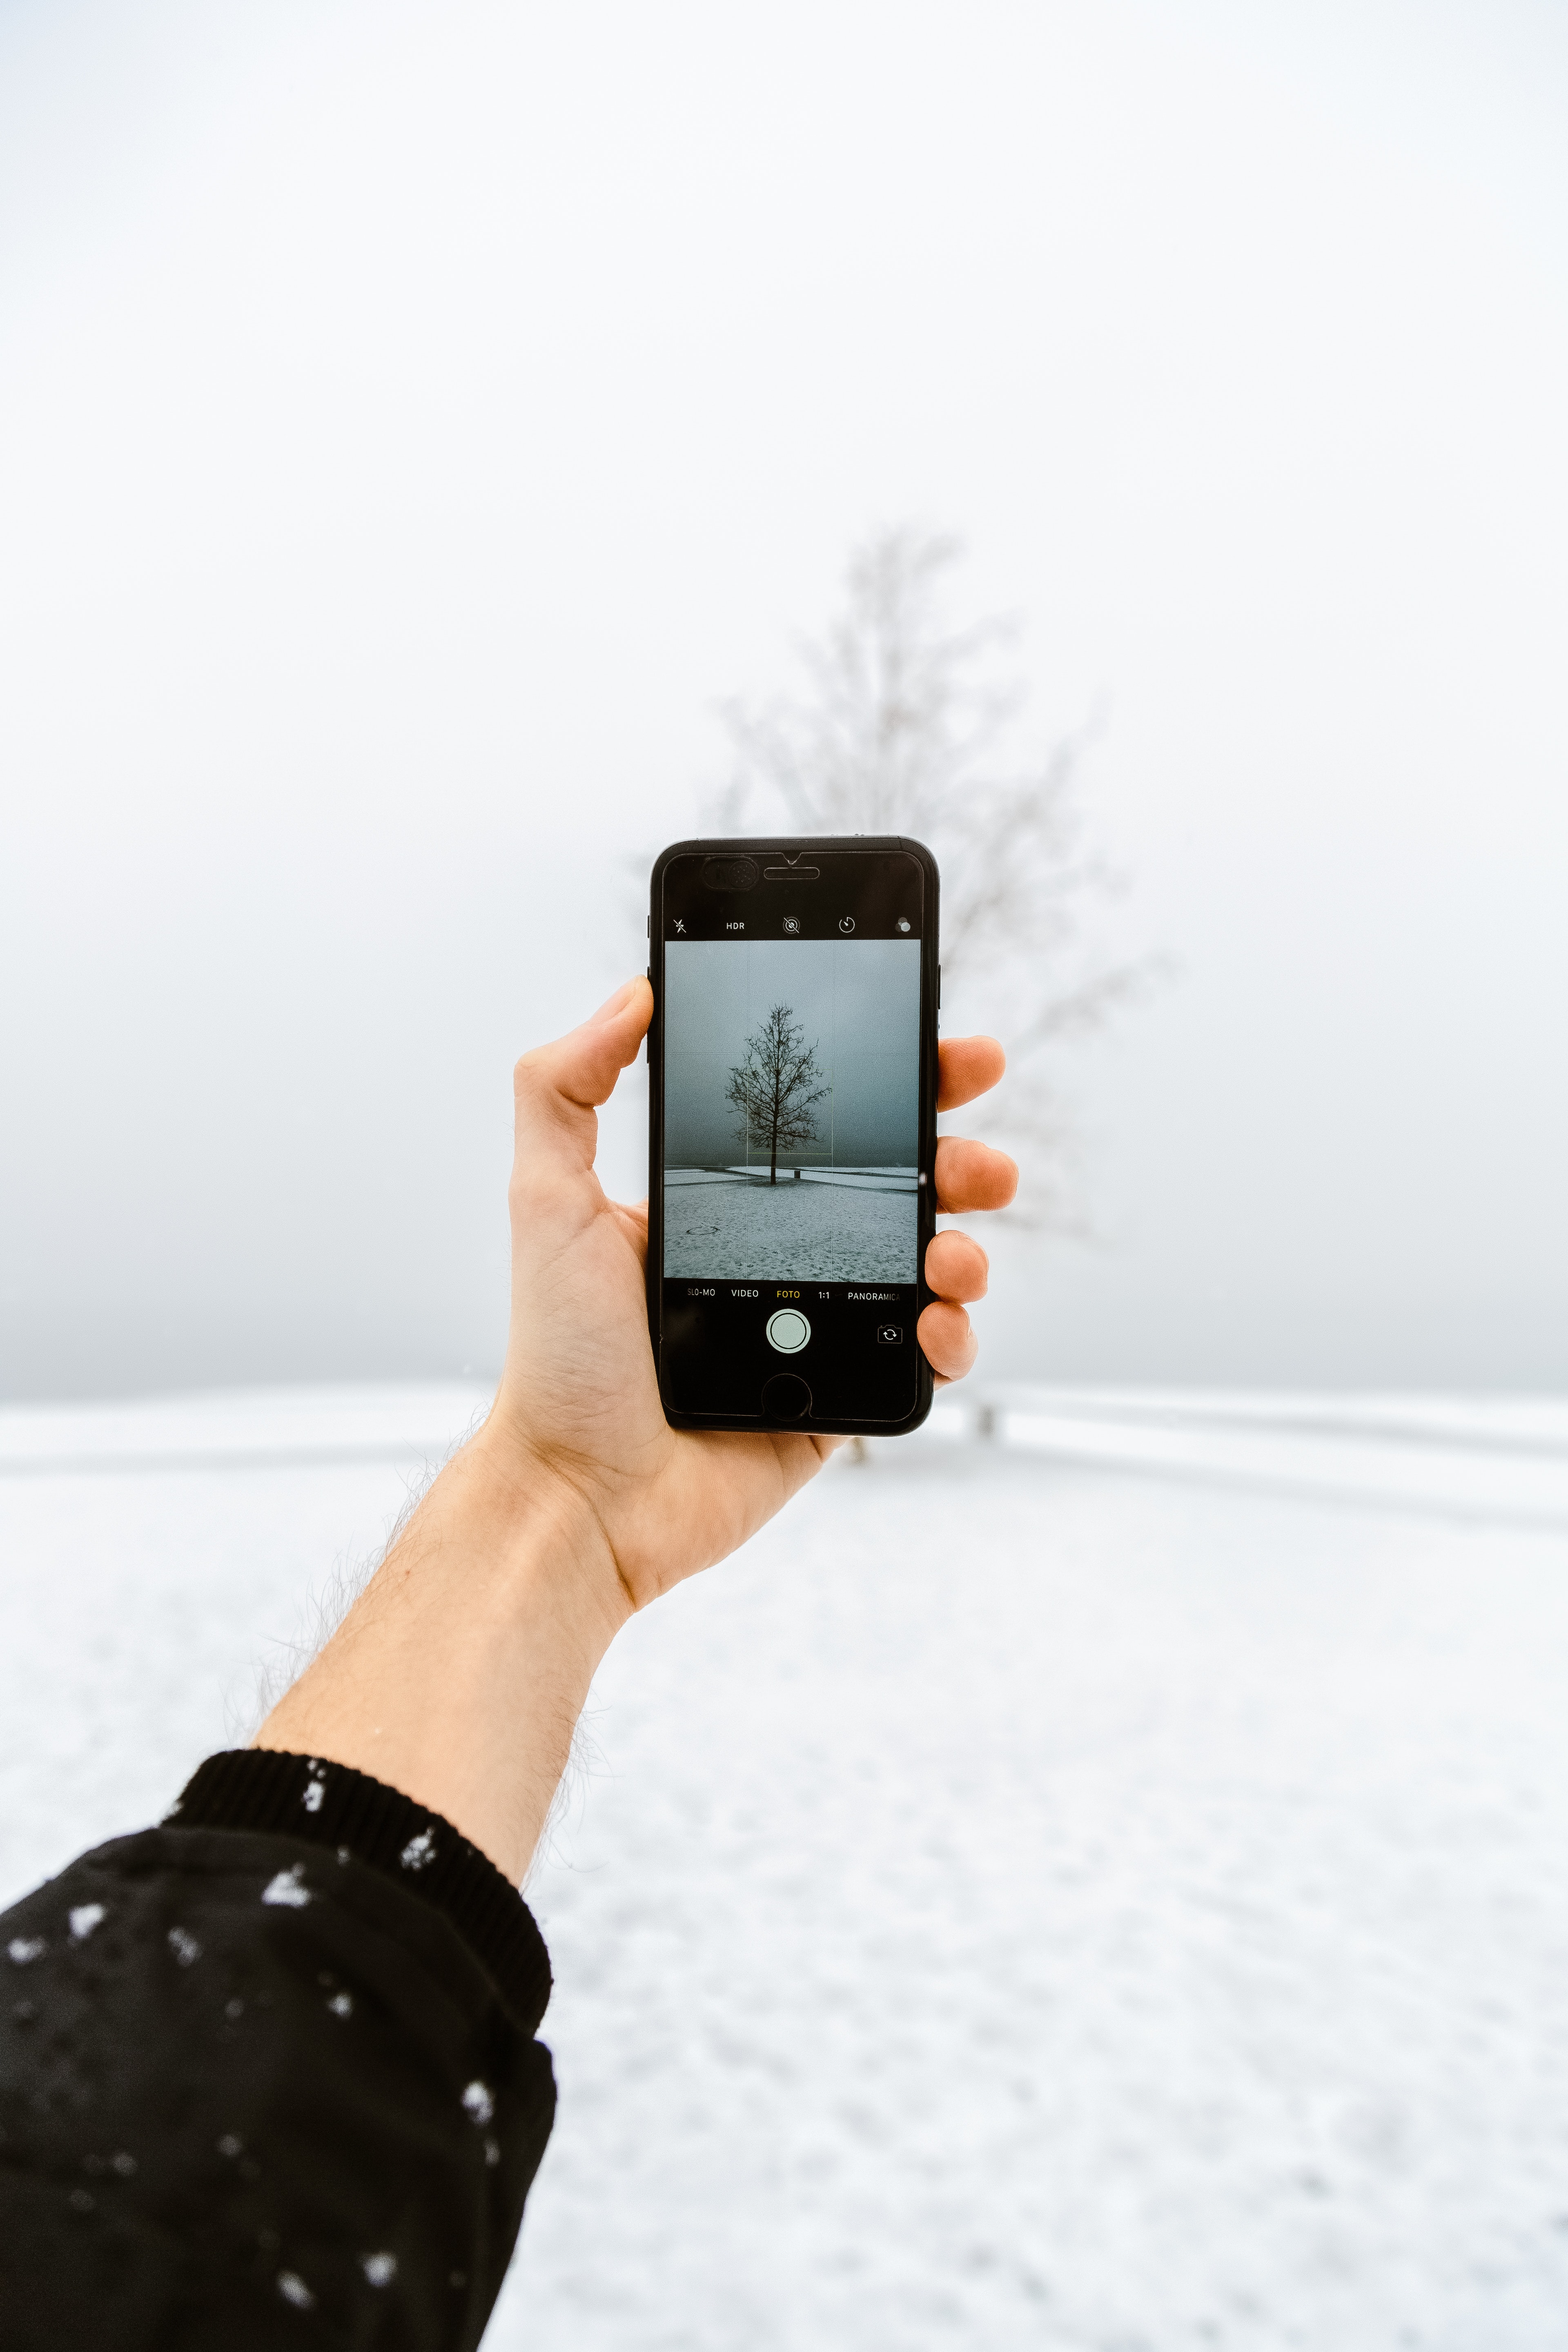
gadget, technology, electronic device, smartphone, mobile phone, hand, communication device, portable communications device, photography, finger, electronics, stock photography, gesture, vacation, wrist